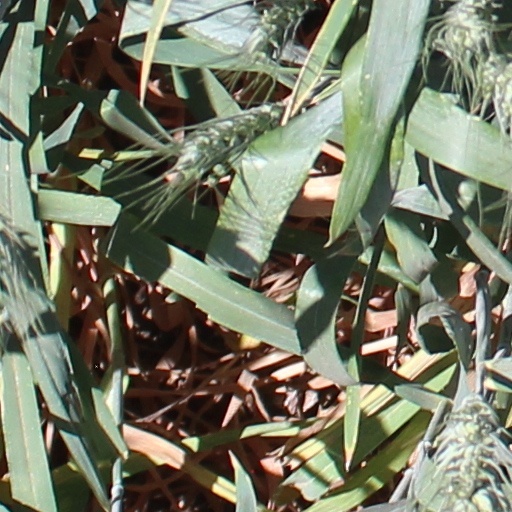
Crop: wheat